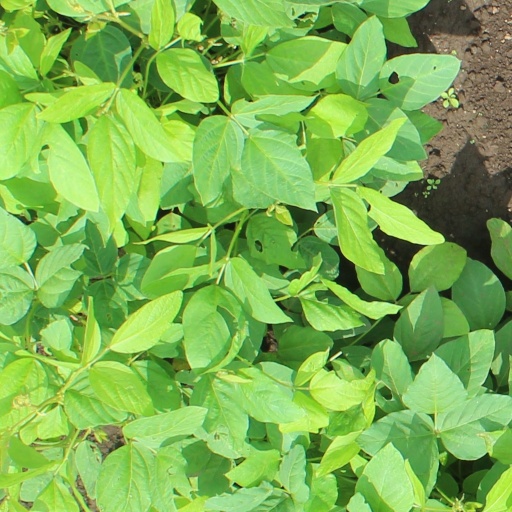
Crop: soybean